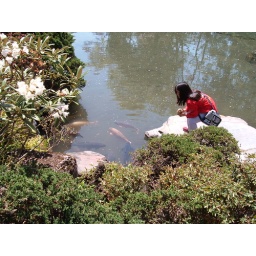
A girl feeding koi fish in a Japanese garden in Nikko